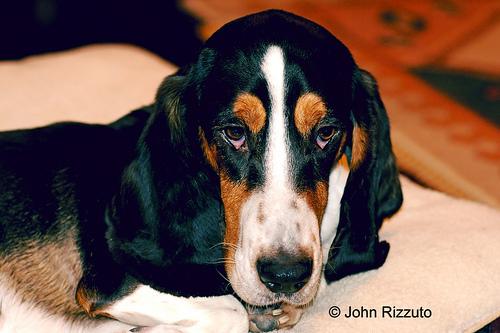
Breed: basset hound